Talassemtane National Park

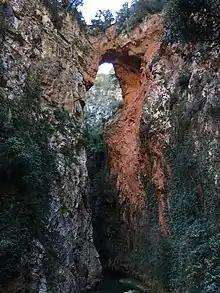
Bridge of God, Talassemtane National Park

The park is situated within the Spanish/Maghrebi biodiversity hotspot. Over 1380 plant species have been recorded, 47 of which are endemic to Morocco. The only Spanish firs native to Morocco can be found in the heart of the park, under the highest level of protection. Other species that live in the park include the endangered Atlas cedar and Andalusian Belladonna.